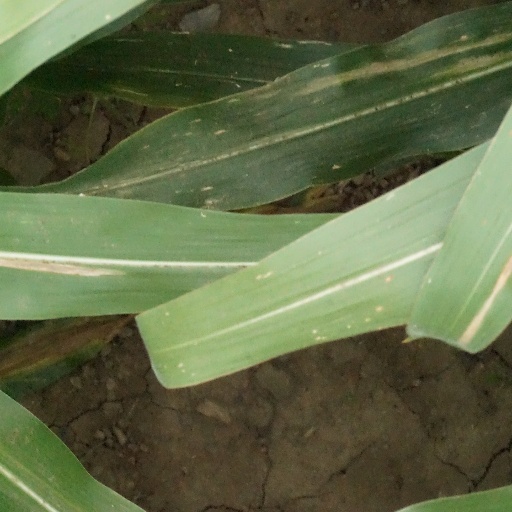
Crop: maize; corn